Erik Pevernagie

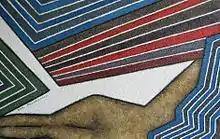
Erik Pevernagie. Terra incognita (90 x 120), oil & metal on canvas

The artist seems to get his inspiration from several aspects of the social fabric. Communication and in-communication are recurring central themes in his work. Topics like alienation, seclusion, unrest, and insecurity appear to be starting points for visual productions. Viewing a painting becomes a "semiotic" experience, and words, titles, sentences, and graffiti should be extensions and elucidations of a visual effect. Creating work is, at the same time, plastic and literary.